Colour by Numbers (art installation)

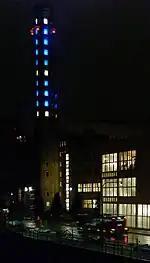
"Colour by Numbers" (November 2006)

"Colour by Numbers" was installed between 2006 and 2007 at the LM Ericsson building in Telefonplan, Stockholm. Anyone can control the light by downloading an app, then control the lights inside the tower.